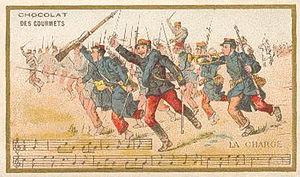
Sonnerie de La charge, image publicitaire vers 1900.
Les musiques d'ordonnance sont les signaux sonores qui étaient utilisés pour transmettre les ordres dans les armées. La discipline qui étudie ces signaux est la céleustique.